Leticia Corral

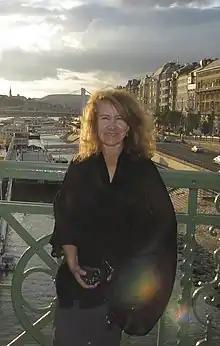

Leticia Corral (born March 16, 1959) is a Mexican mathematician, astrophysicist and materials scientist.